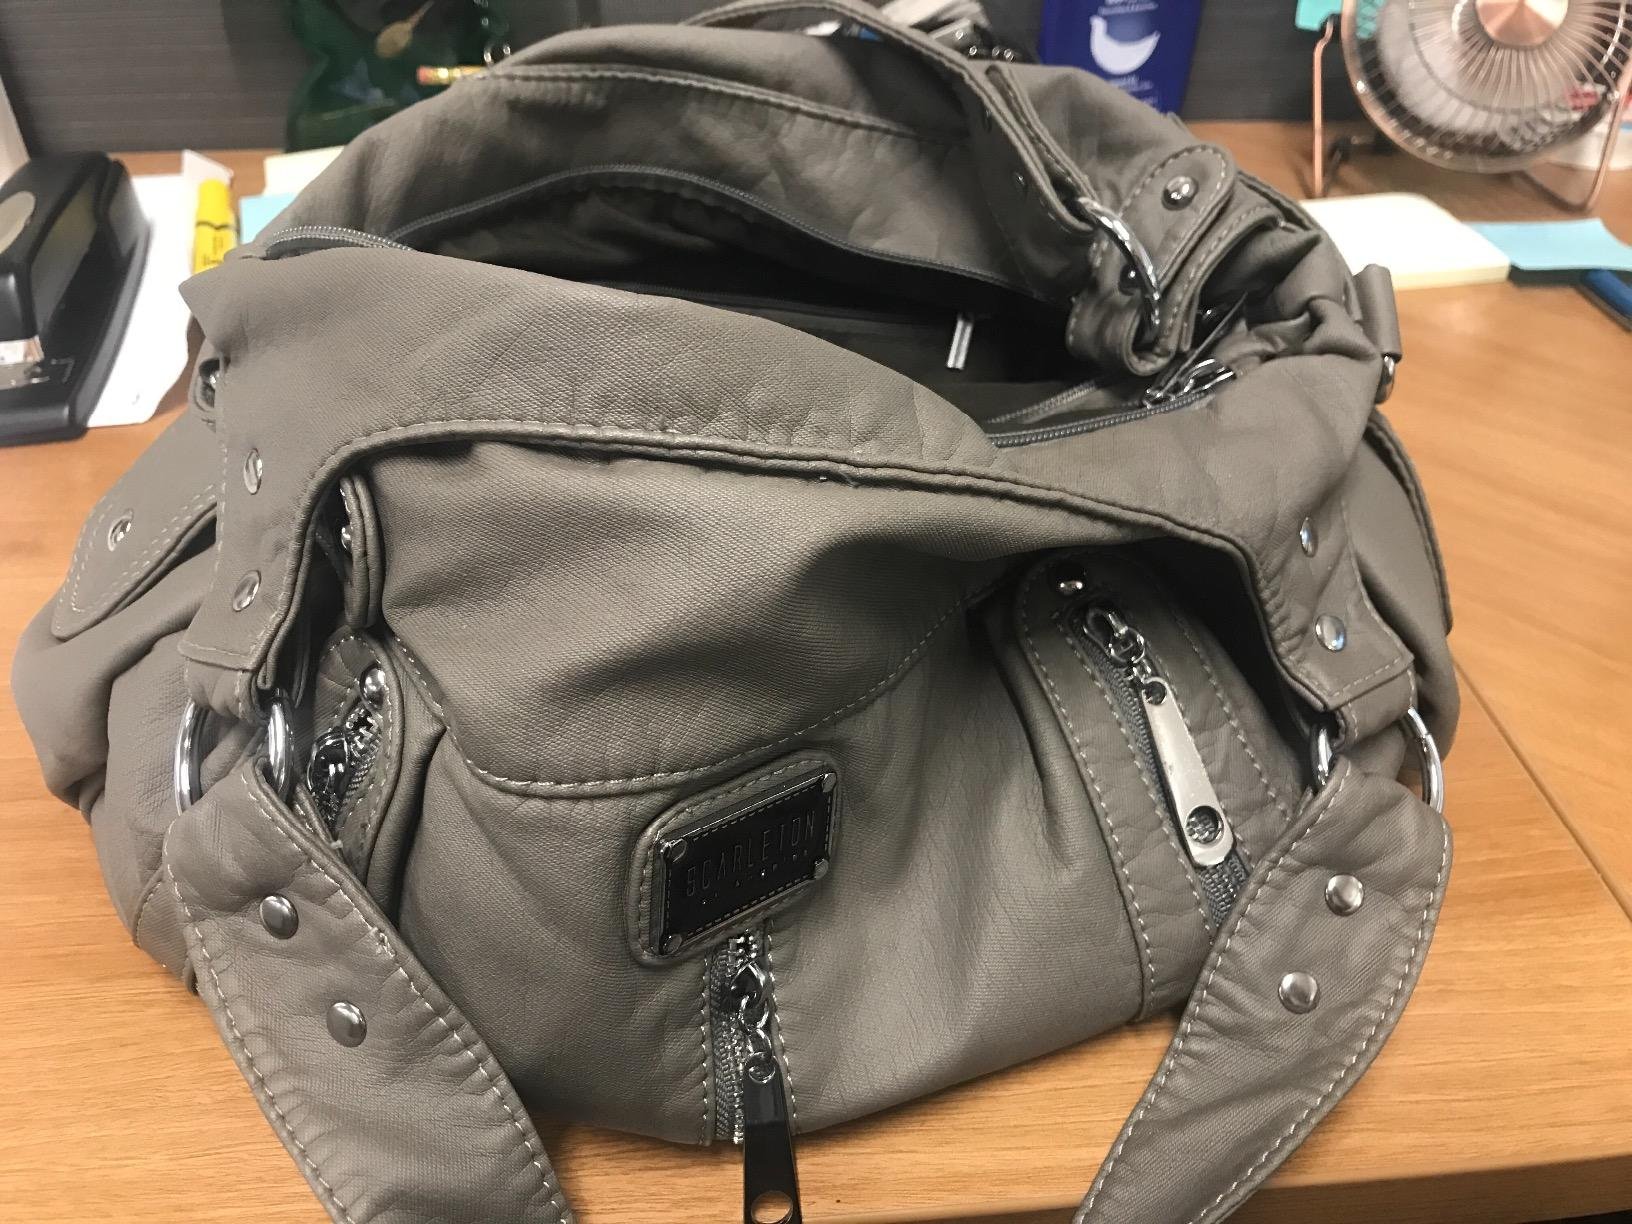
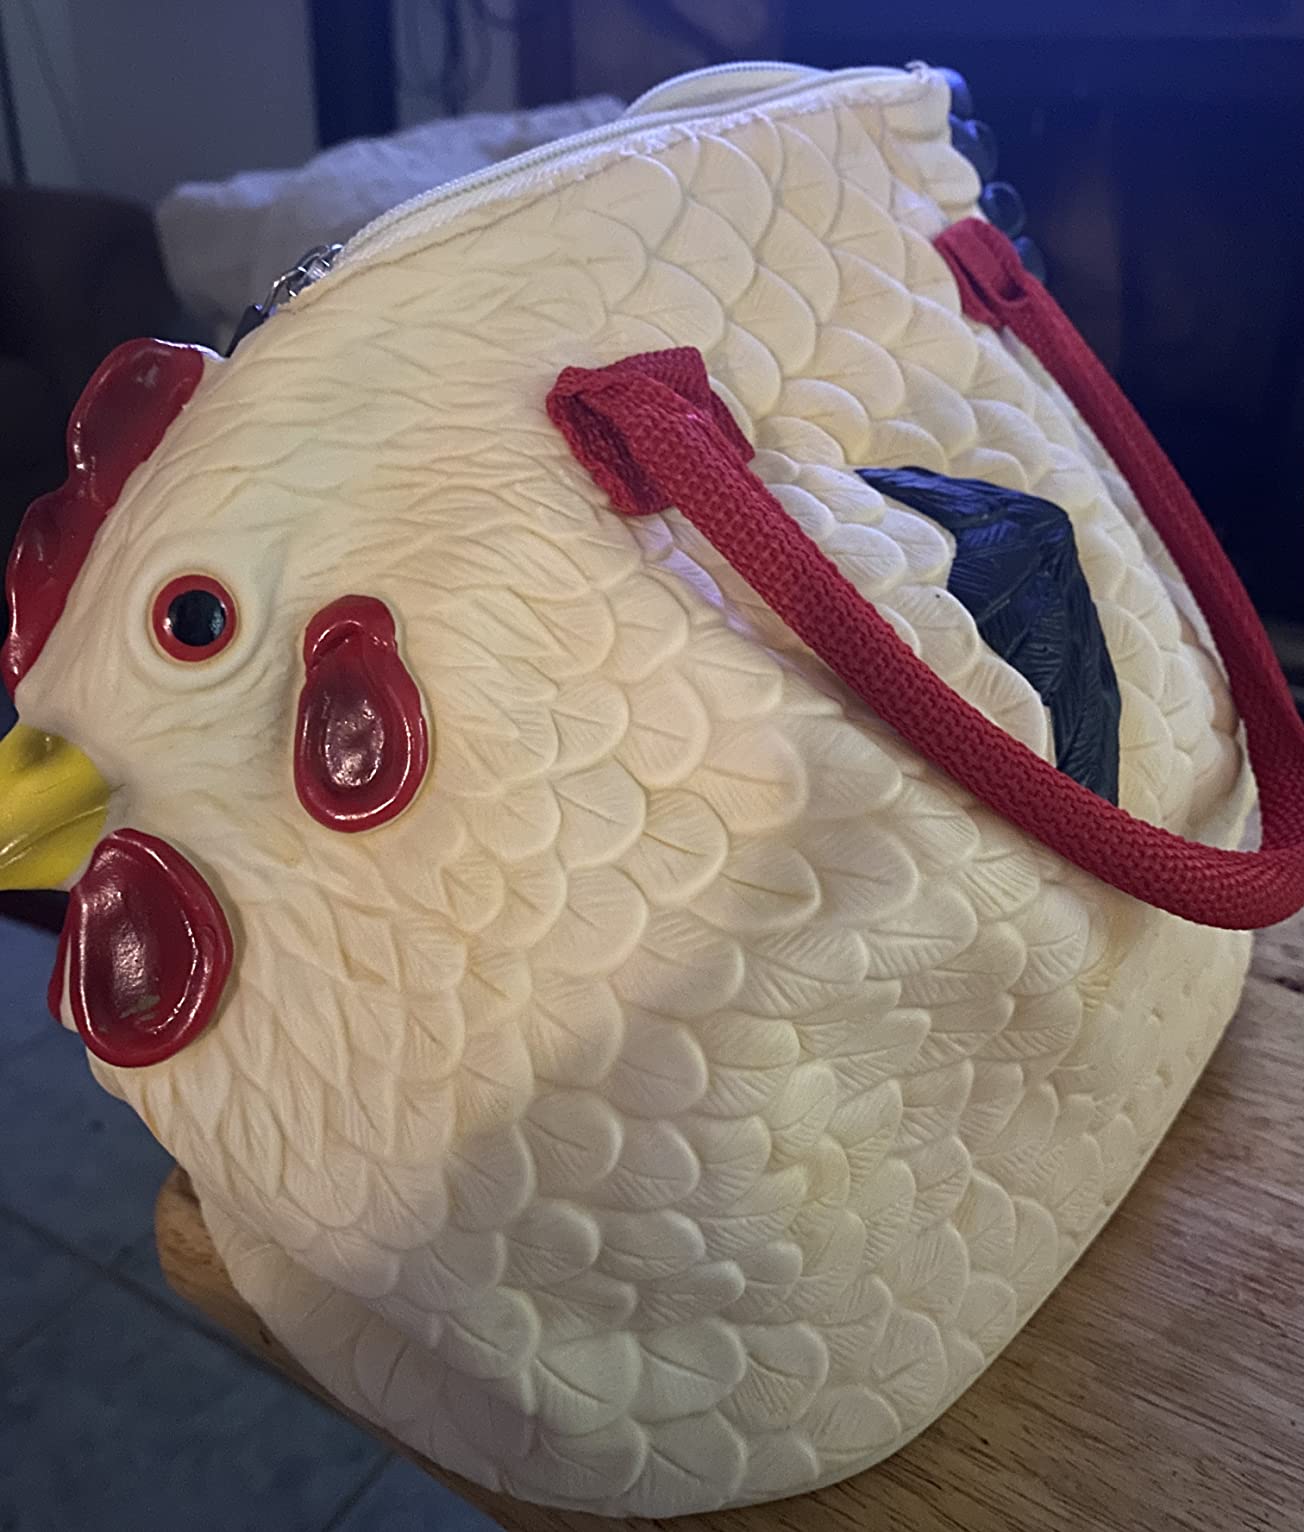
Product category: accessories_handbag
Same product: no